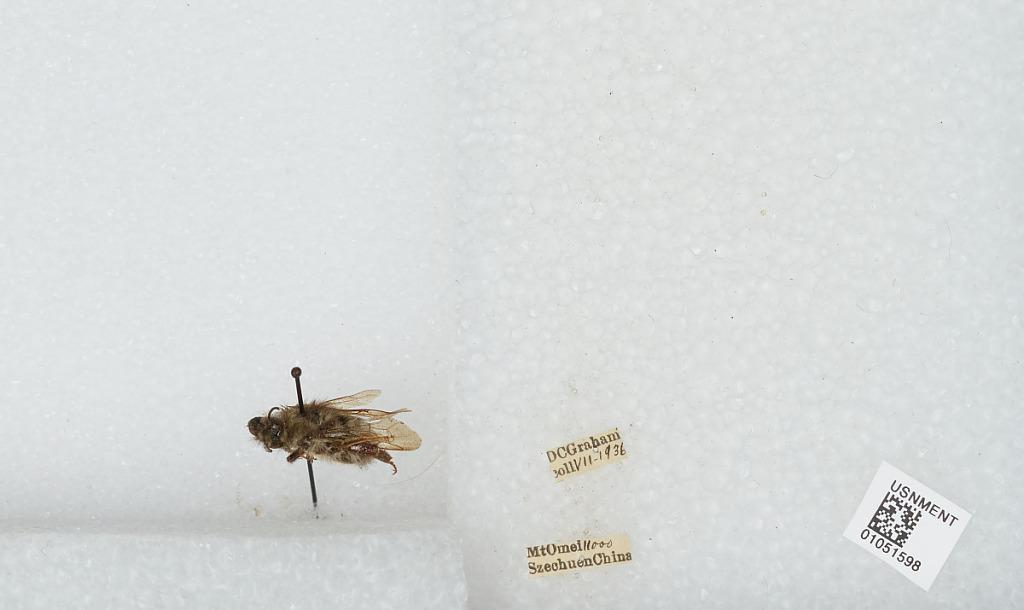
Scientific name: Bombus sp.
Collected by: D. Graham
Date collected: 1936-7-
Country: China
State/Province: Sichuan
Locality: Mount Emei